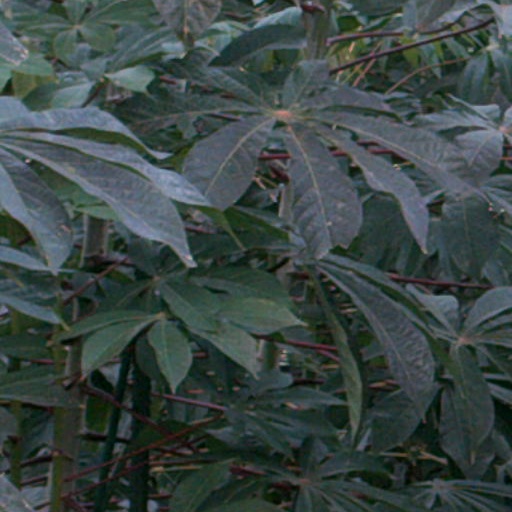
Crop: cassava